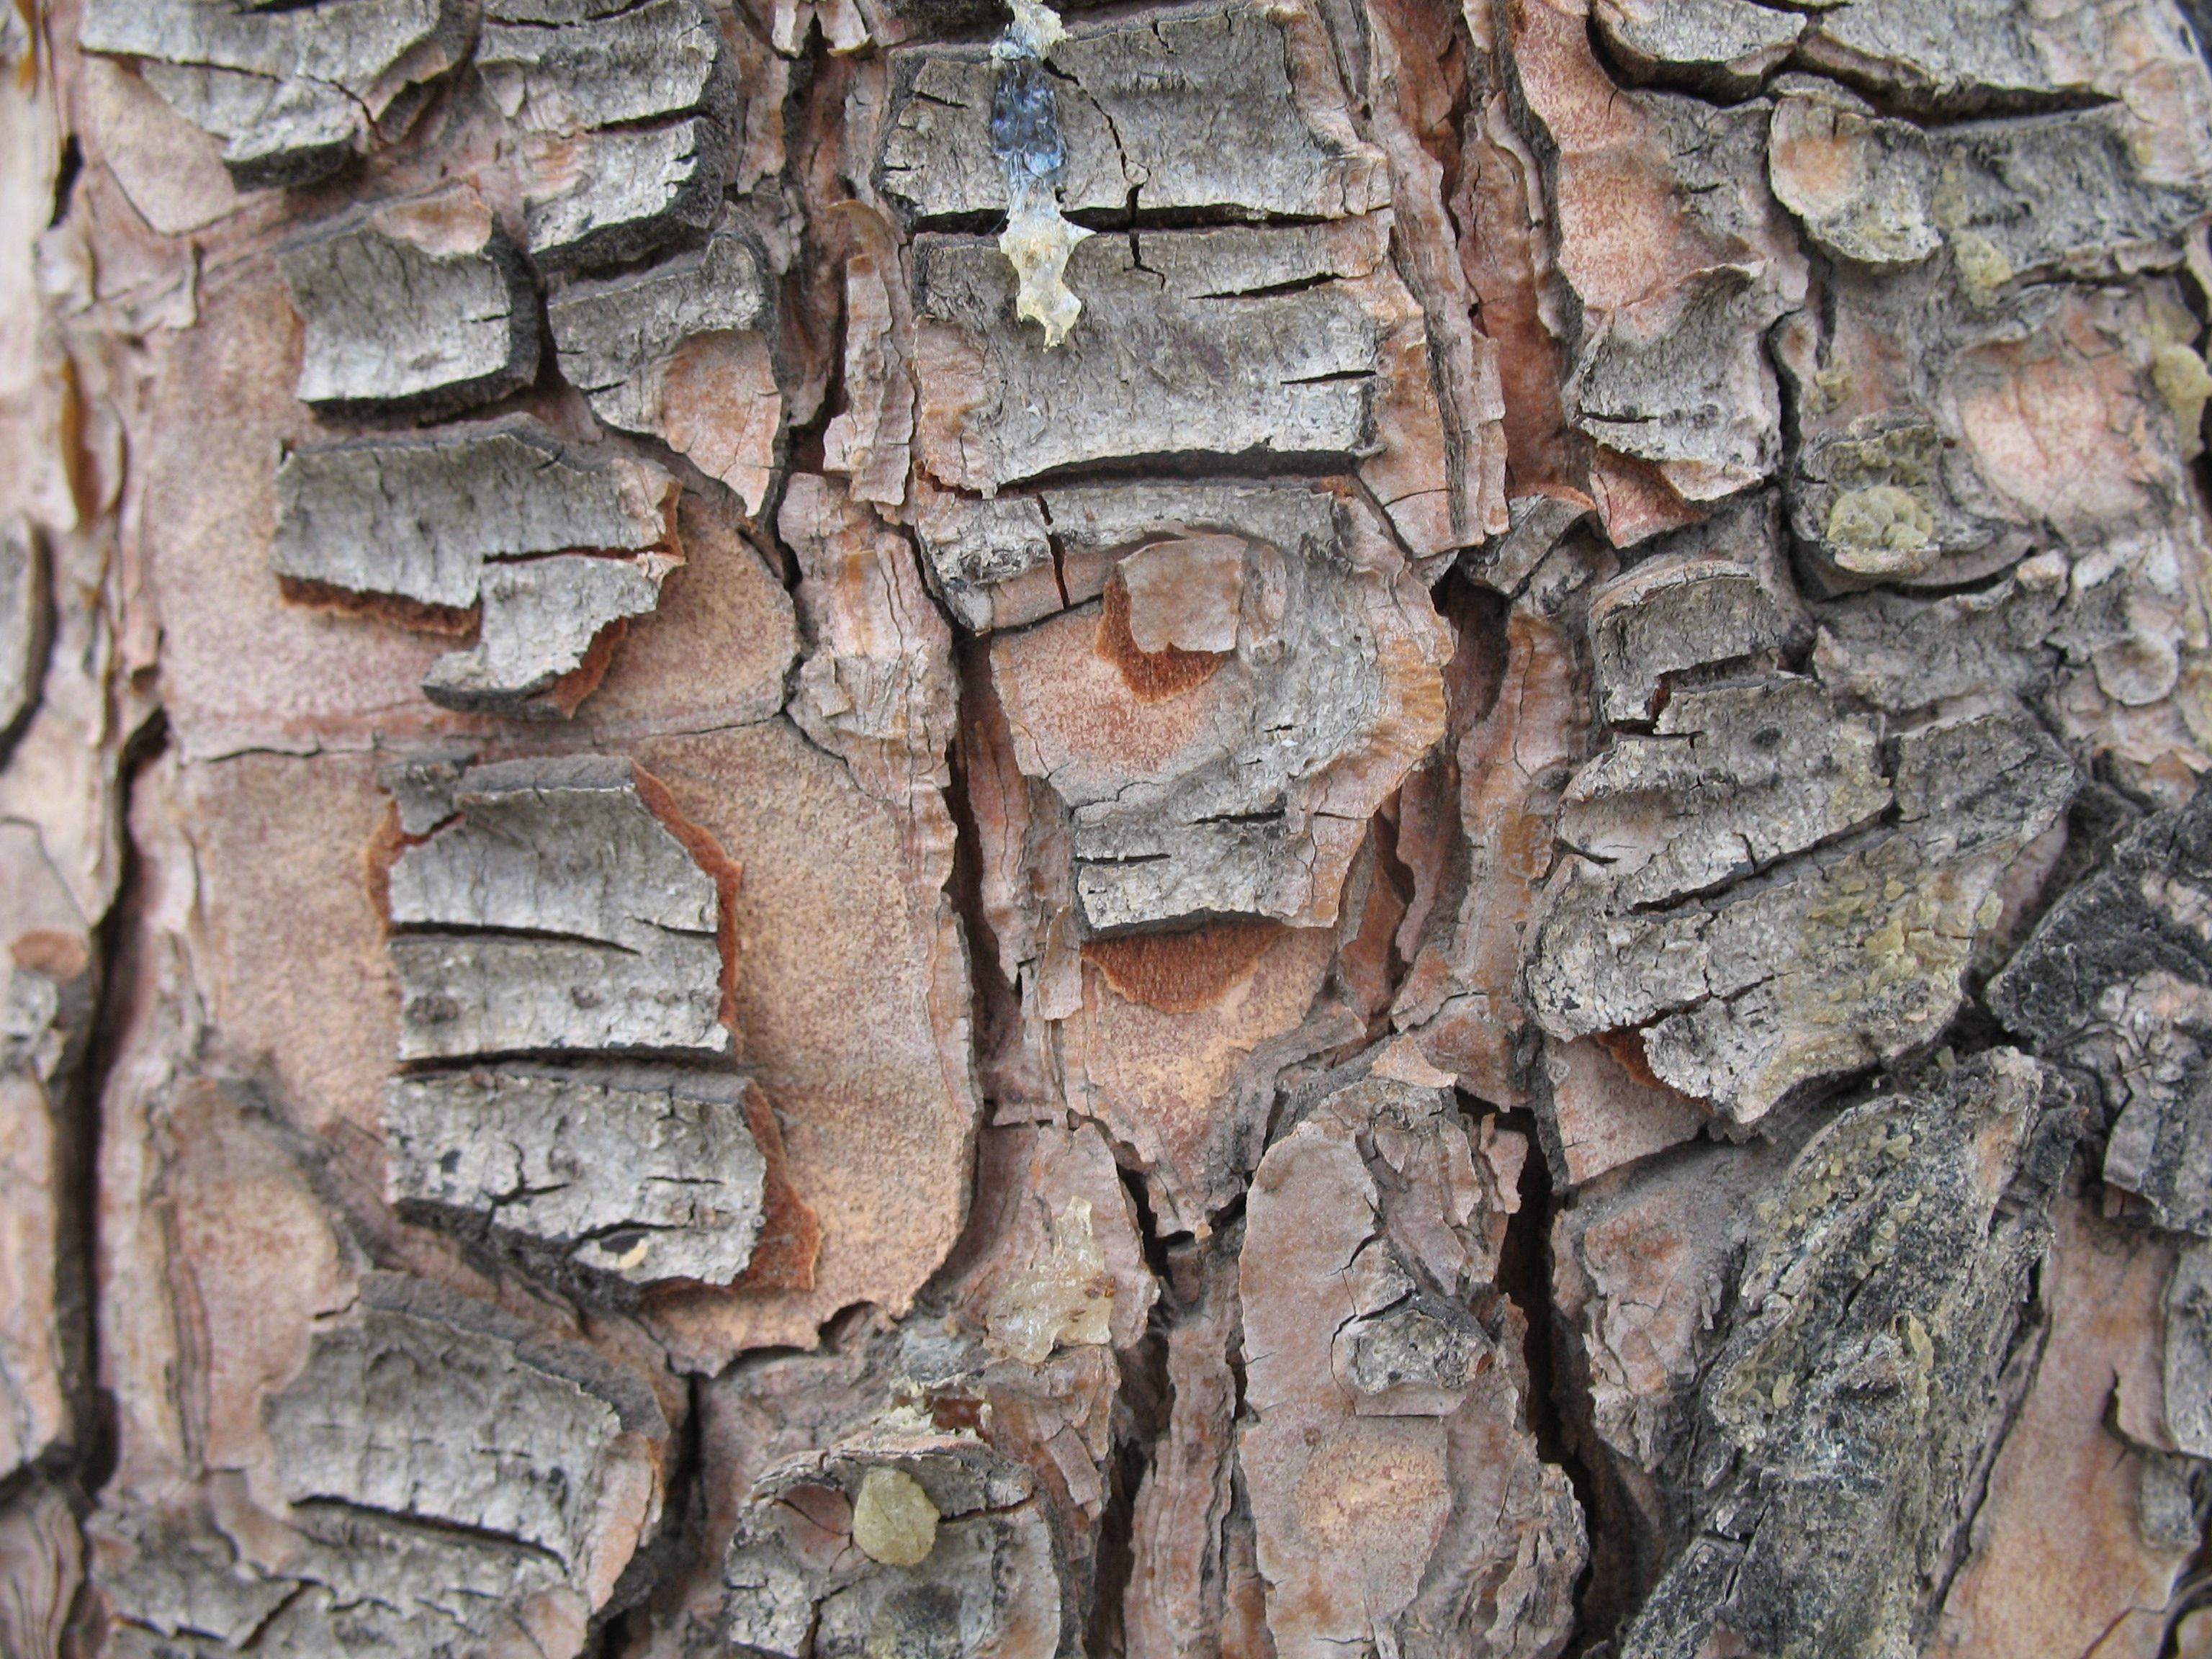
tree, nature, rock, branch, plant, wood, texture, leaf, flower, trunk, wall, bark, formation, pattern, macro, soil, stone wall, close, geology, zoom, flowering plant, ancient history, woody plant, land plant